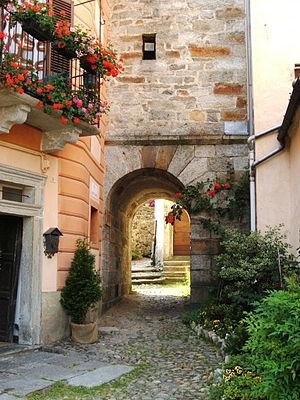
Piedicavallo est une commune italienne de la province de Biella dans la région Piémont en Italie.